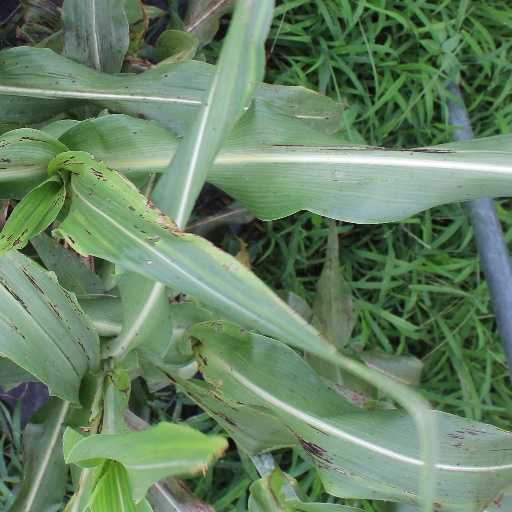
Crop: sorghum